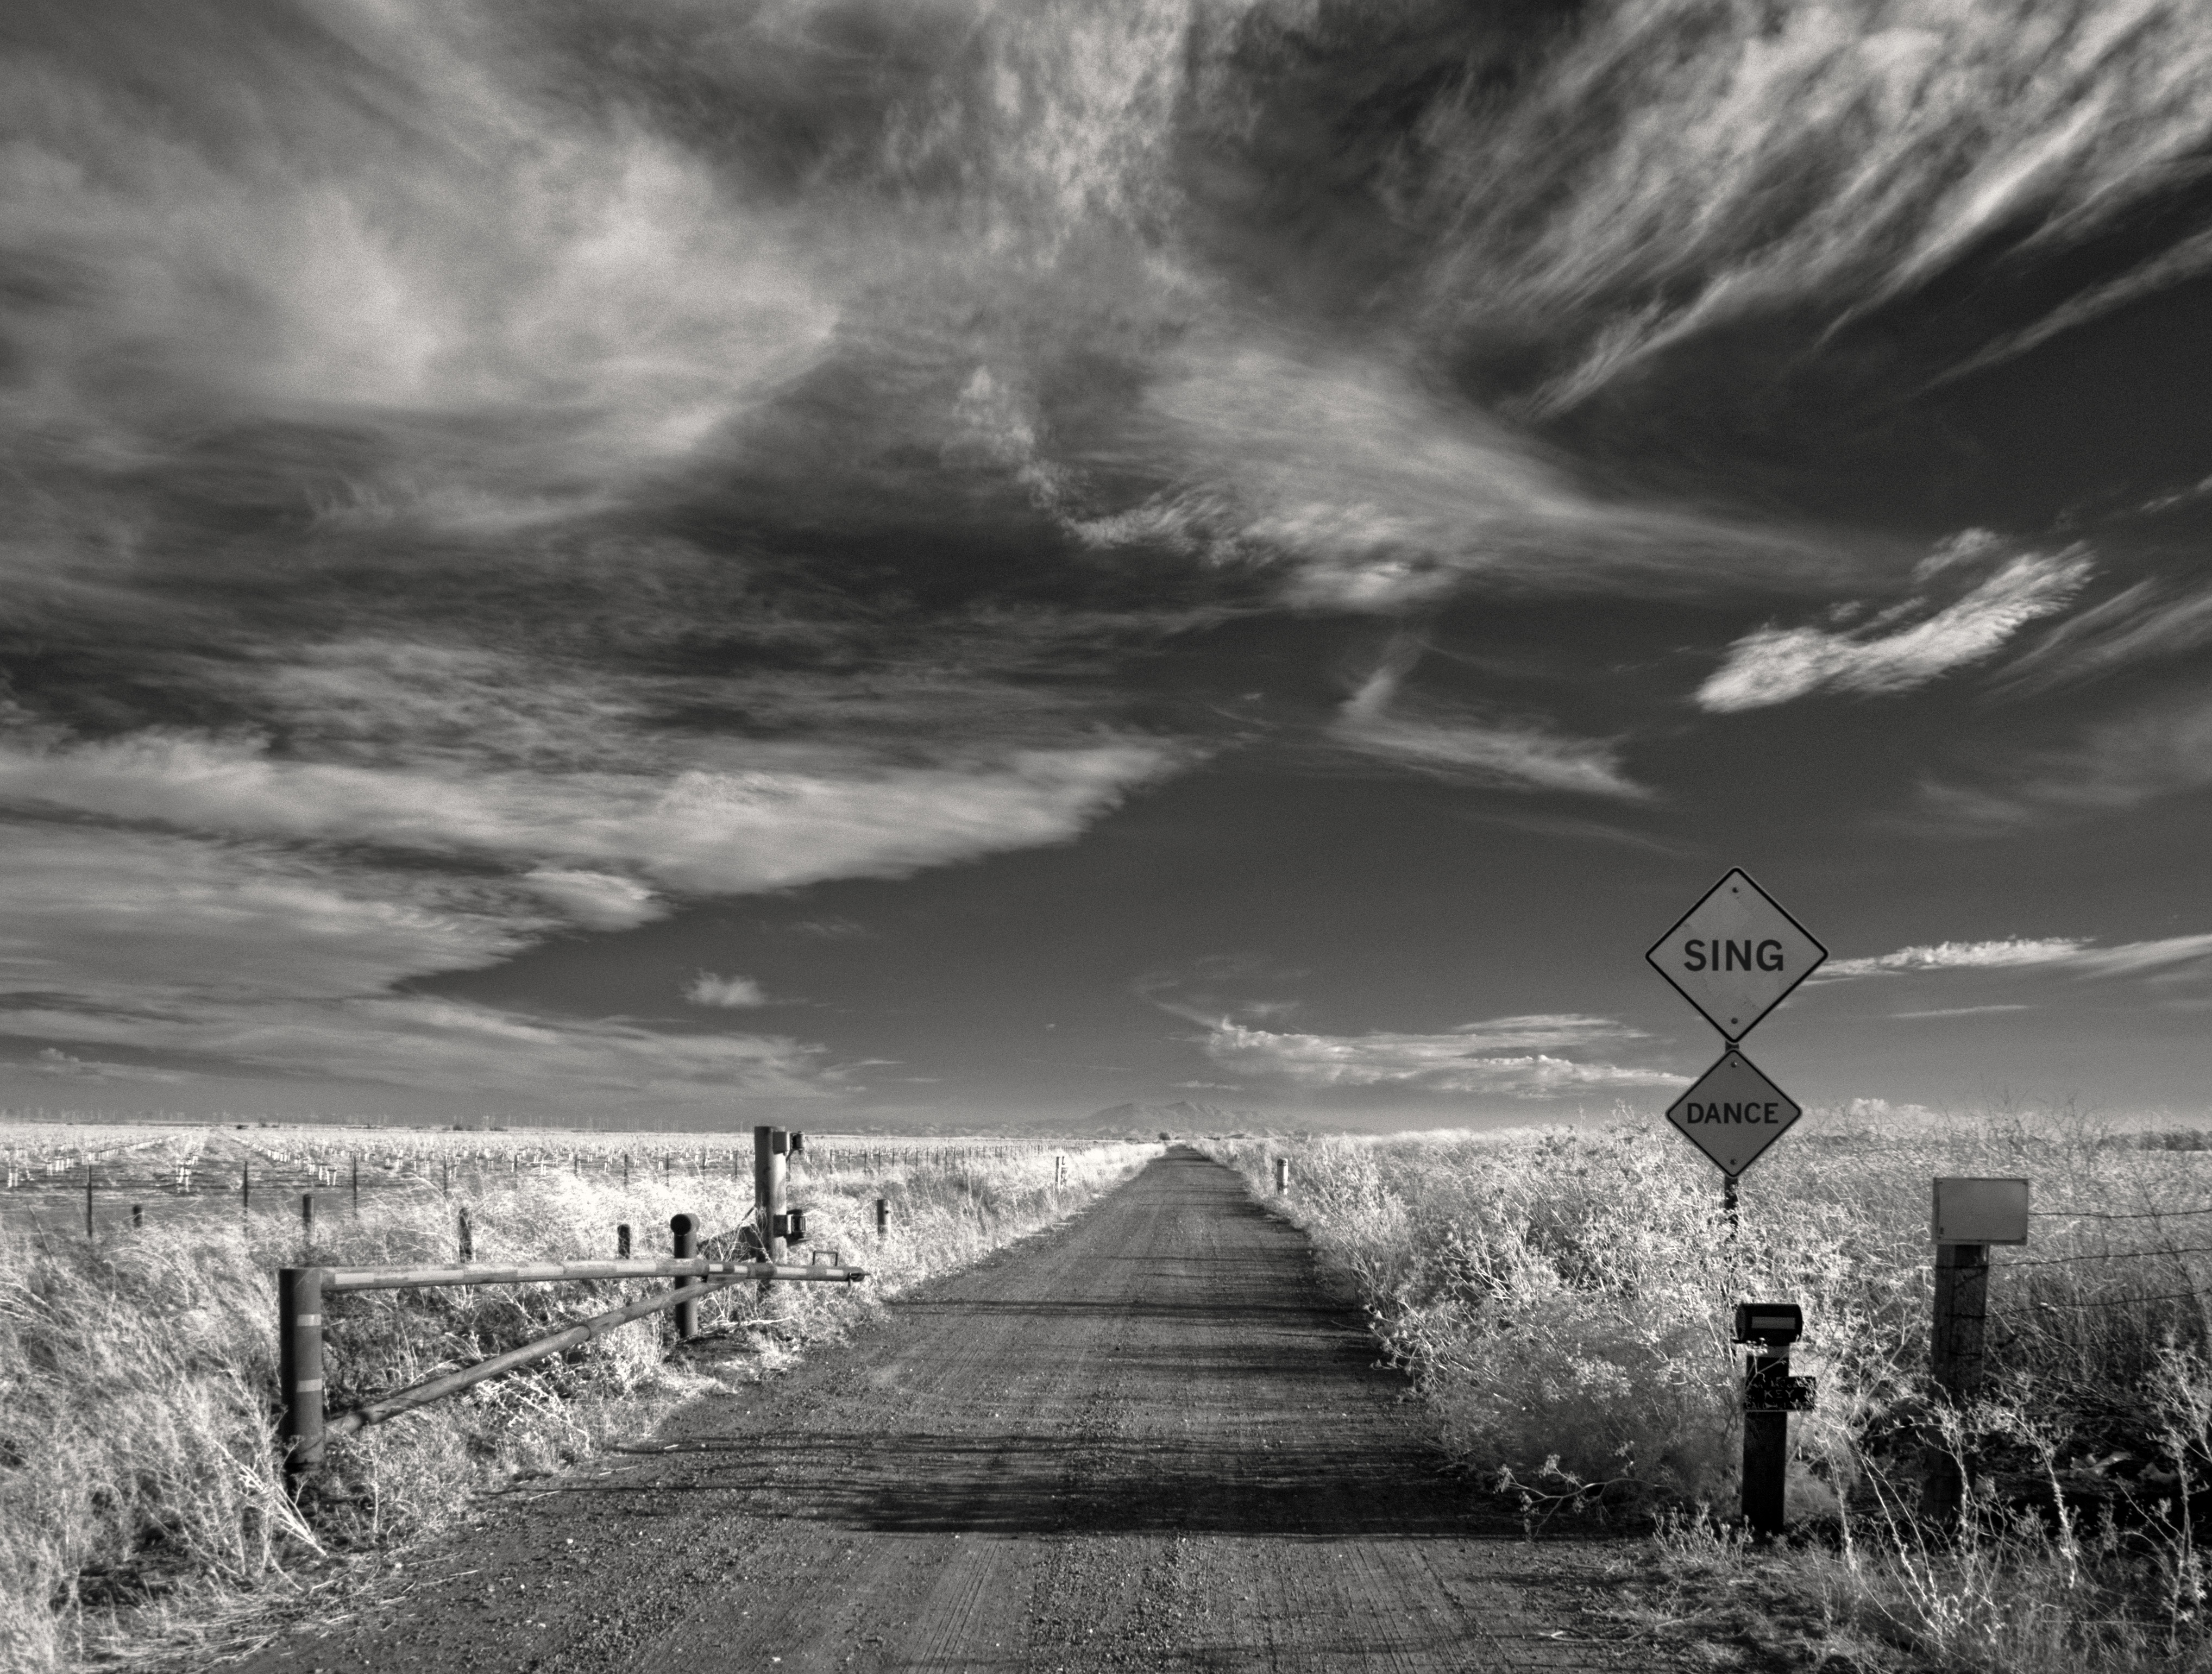
horizon, cloud, black and white, sky, road, white, photography, sunlight, sign, weather, darkness, black, monochrome, 2015, clouds, gravelroad, vanishingpoint, 365, hss, sliderssunday, infrared, solanocounty, 3652015imstillstanding, mountdiablo, monochrome photography, atmospheric phenomenon